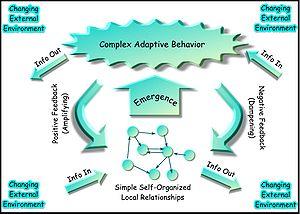
Un système complexe adaptatif ou système complexe auto-adaptatif est l'ensemble des cas particuliers d'un système complexe capable de s'adapter à son environnement par des expériences d'apprentissage. Le terme anglais complex adaptive systems a été introduit par l'Institut interdisciplinaire de Santa Fe notamment par John H. Holland et Murray Gell-Mann.